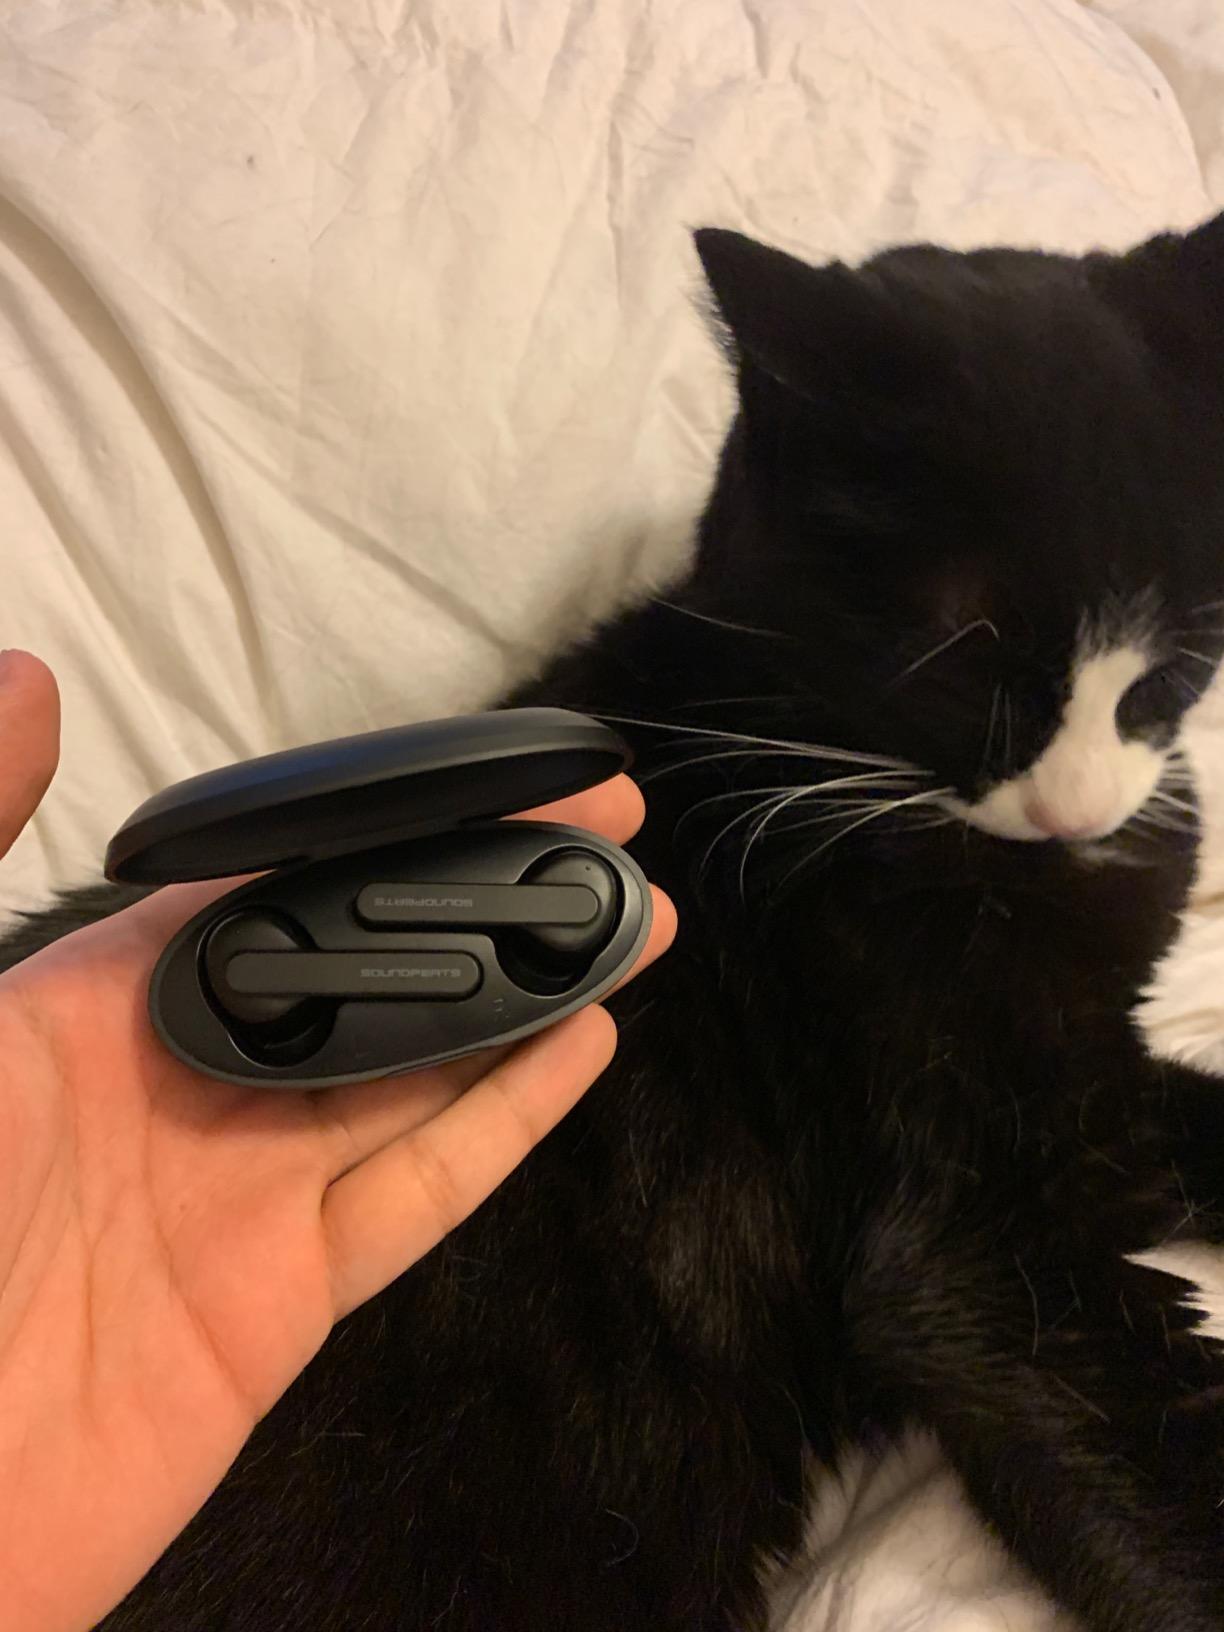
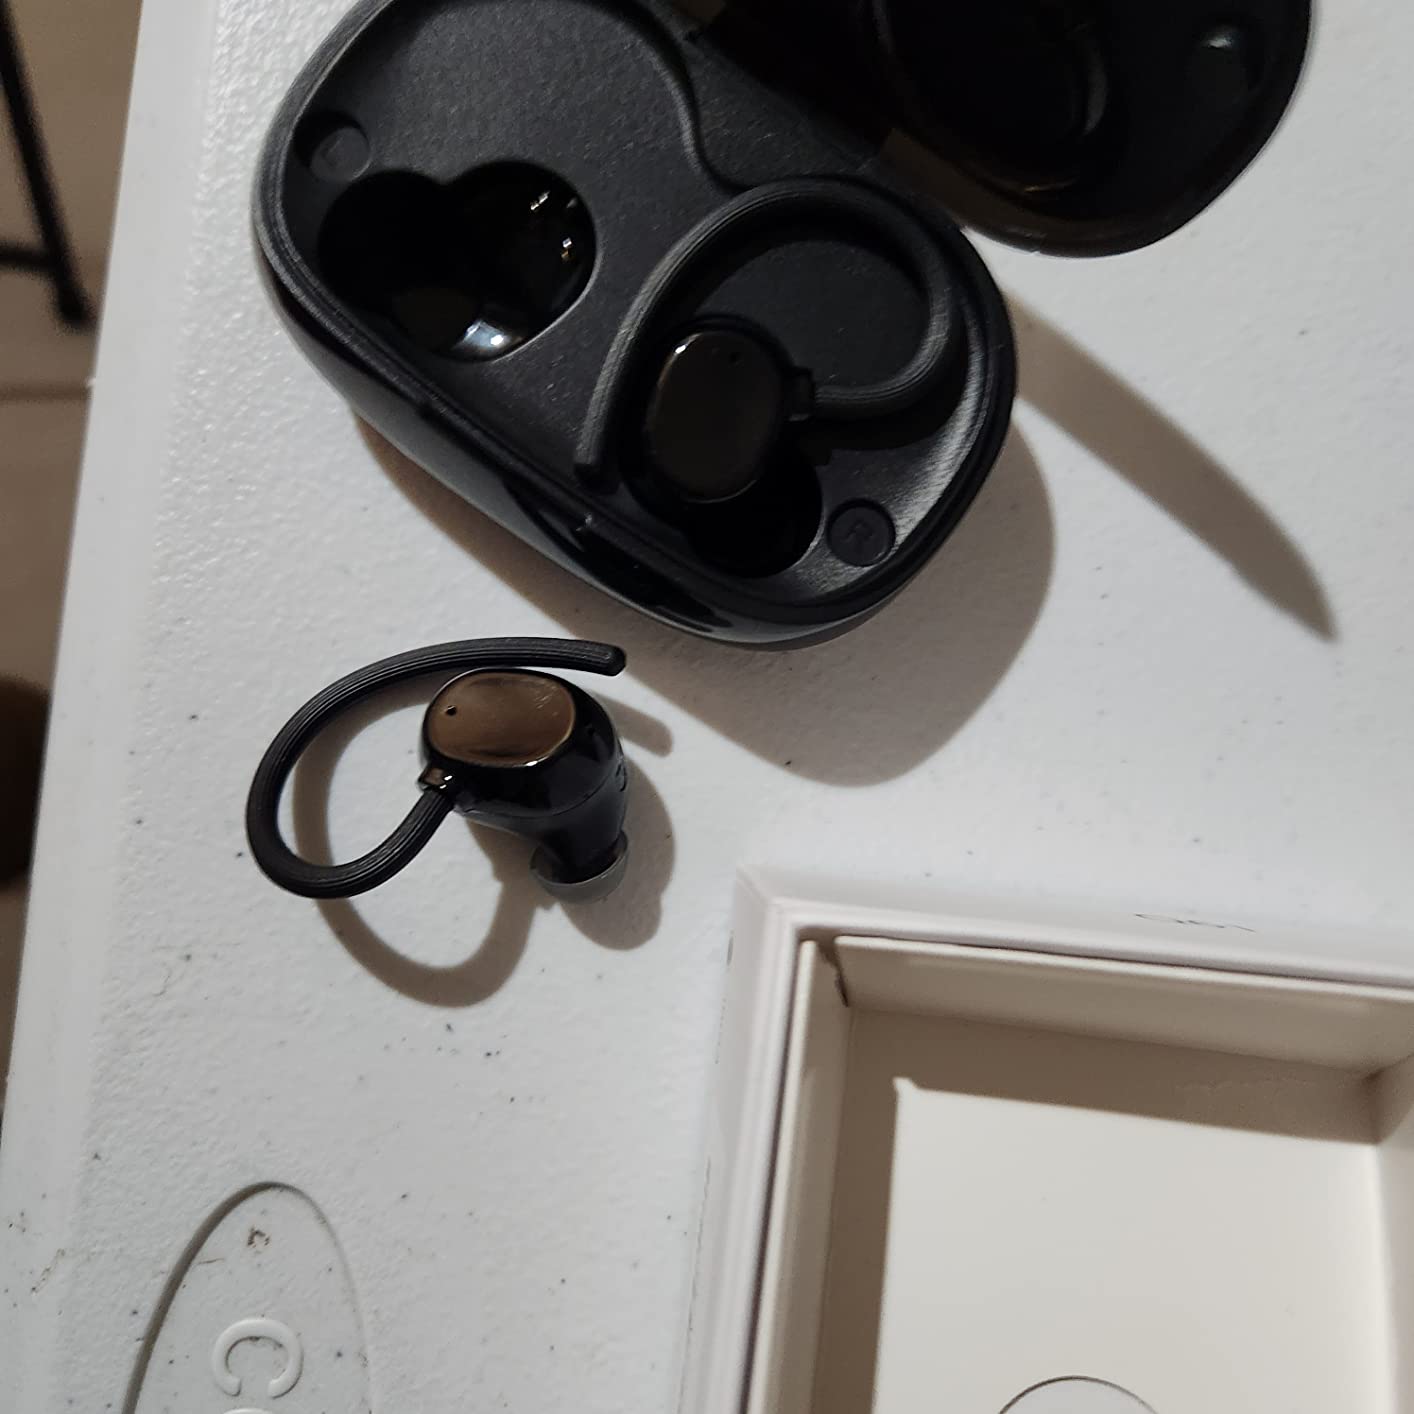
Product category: earbuds
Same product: no